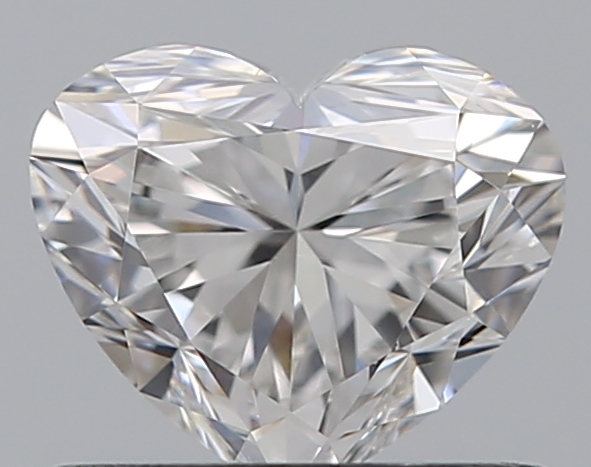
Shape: heart
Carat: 0.7
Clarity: VS1
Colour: E
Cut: EX
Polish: EX
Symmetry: VG
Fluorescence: ST
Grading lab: GIA
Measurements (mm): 5.18 x 6.14 x 3.66